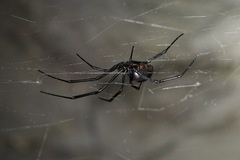
Species: Lactrodectus_hesperus